2021 London Marathon

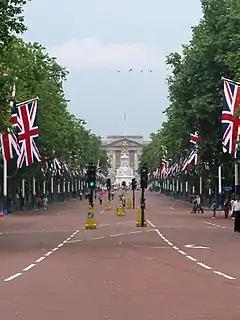
The Mall, the location of the finish of the race.

The 41st running of the London Marathon was originally scheduled for April, but due to the continued effects of the COVID-19 pandemic, the race was postponed until October to increase the chances that such a large event could be held safely. The race was run on 3 October, and was the second of the five World Marathon Majors held in 2021; all events in the series were run in the space of six weeks between late September and early November. All competitors in the elite event had to take regular COVID PCR tests, whilst those in the mass participation event had to provide proof of a negative lateral flow test. Elite African athletes were flown to the event on charter planes to minimise the COVID-19 risk.